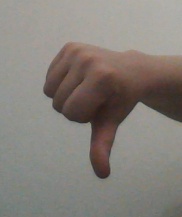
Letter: waw